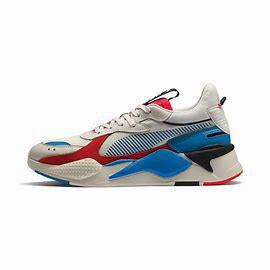
Brand: Puma
Model: Rs X